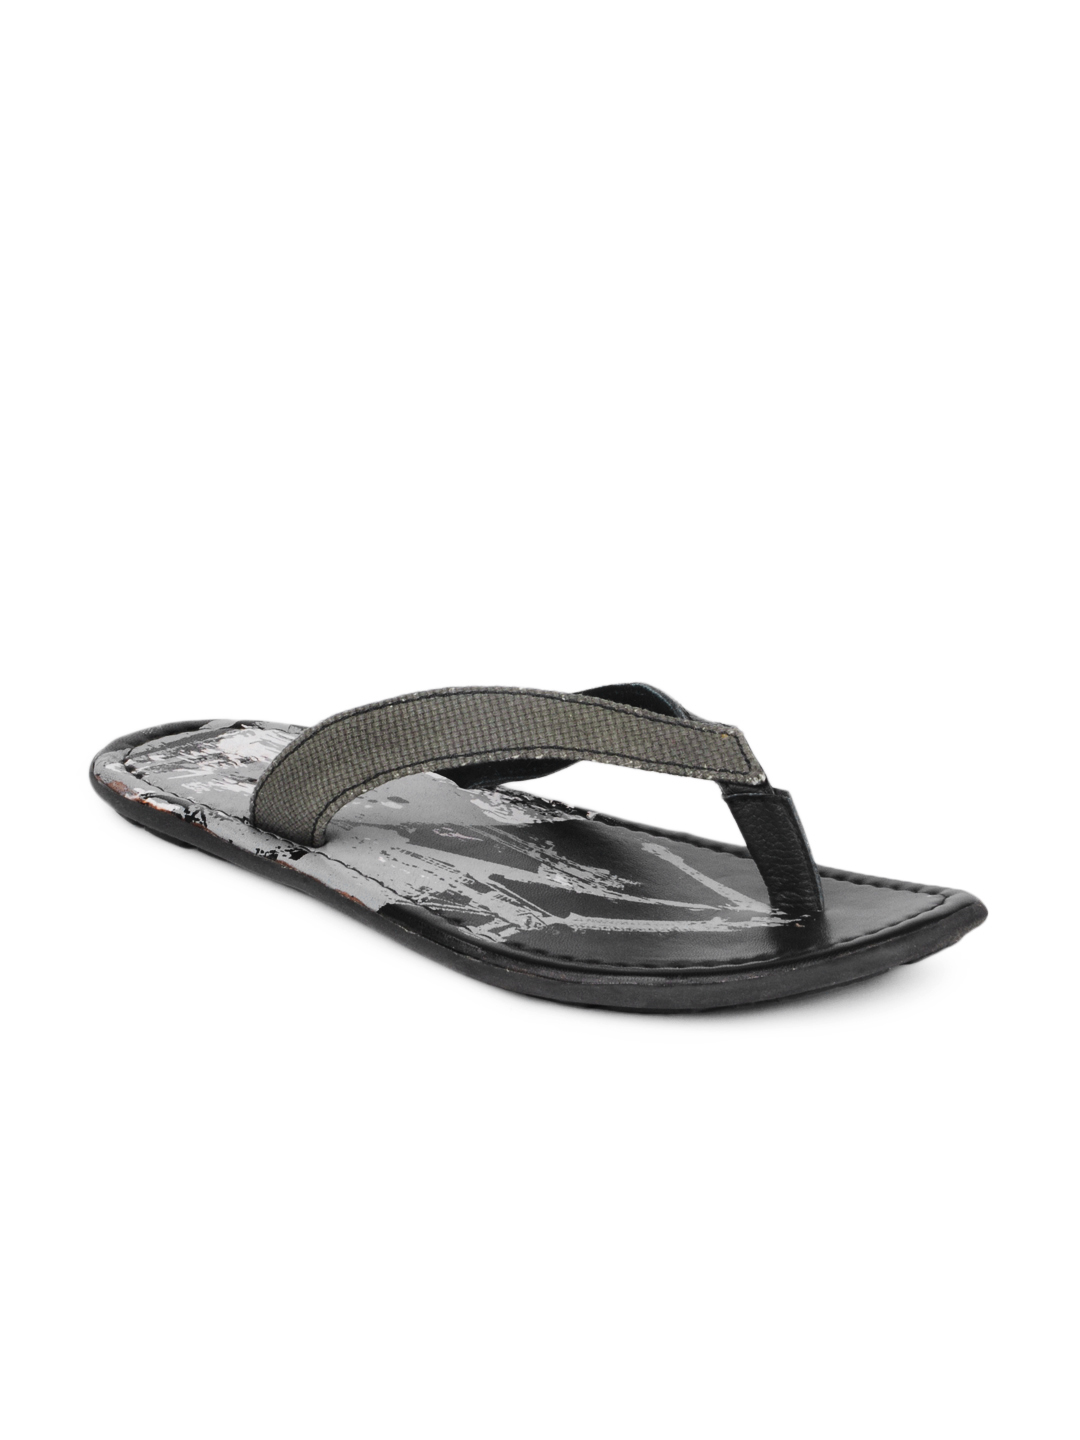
Estd. 1977 Men Grey Sandals
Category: Footwear / Sandal / Sandals
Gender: Men
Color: Grey
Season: Summer 2015
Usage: Casual